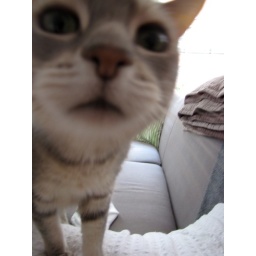
our cat carts socks around the house